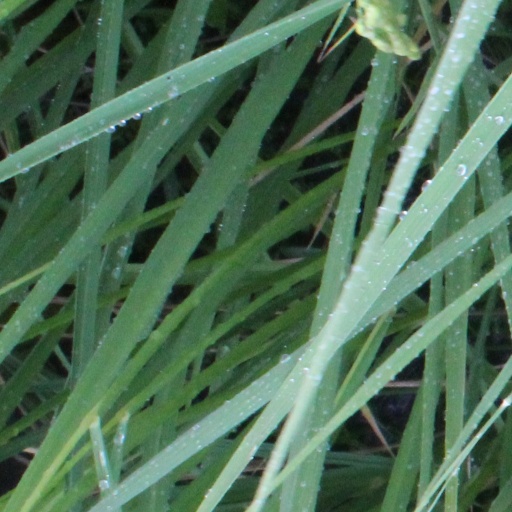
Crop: rice